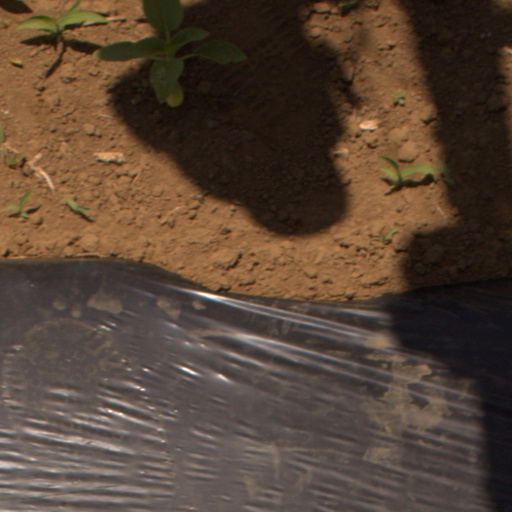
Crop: Jerusalem artichoke